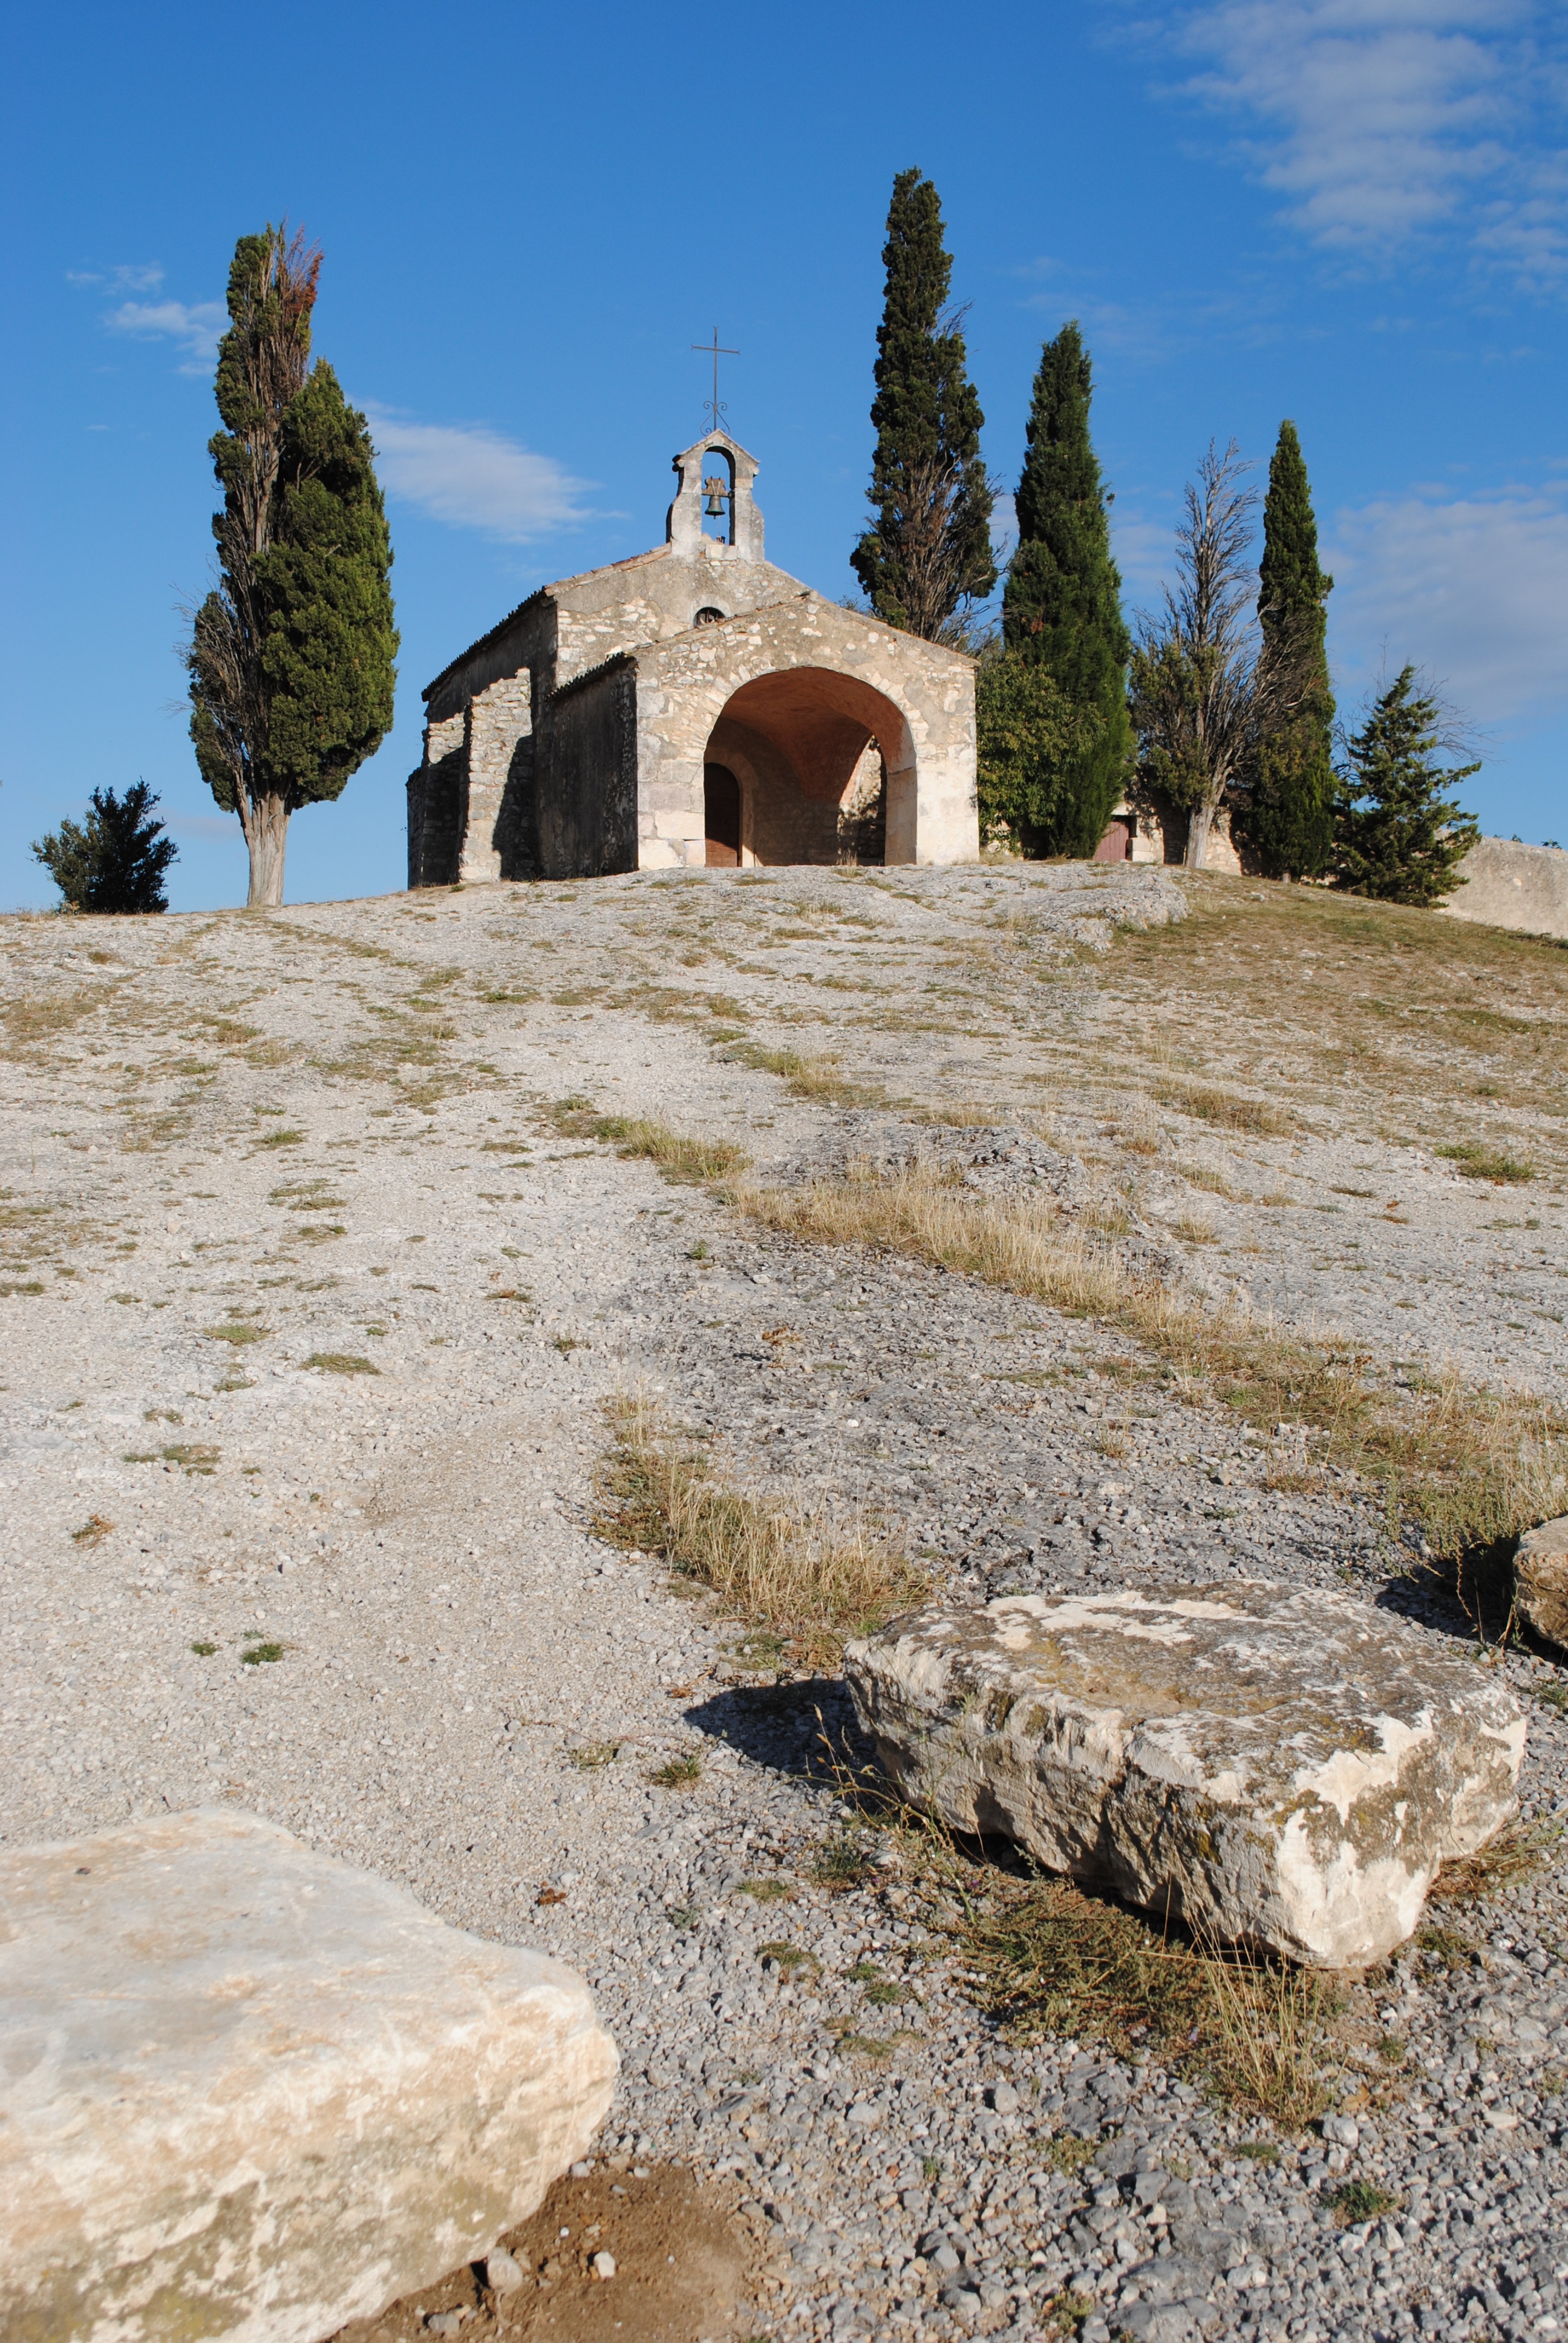
landscape, rock, mountain, architecture, building, france, chapel, fortification, place of worship, geology, ruins, monastery, romanesque, rural area, alpilles, eygali res, ancient history, chapelle saint added